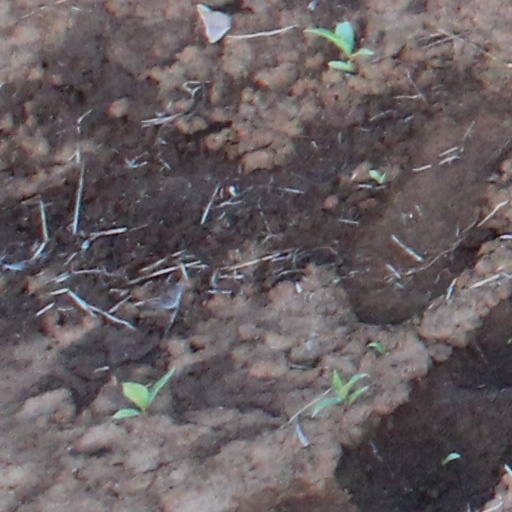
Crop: wheat